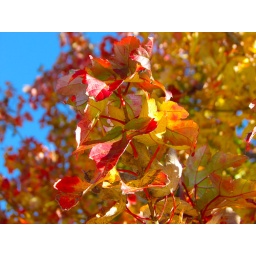
Another tree in Burleson, just down the street from the one with yellow leaves.